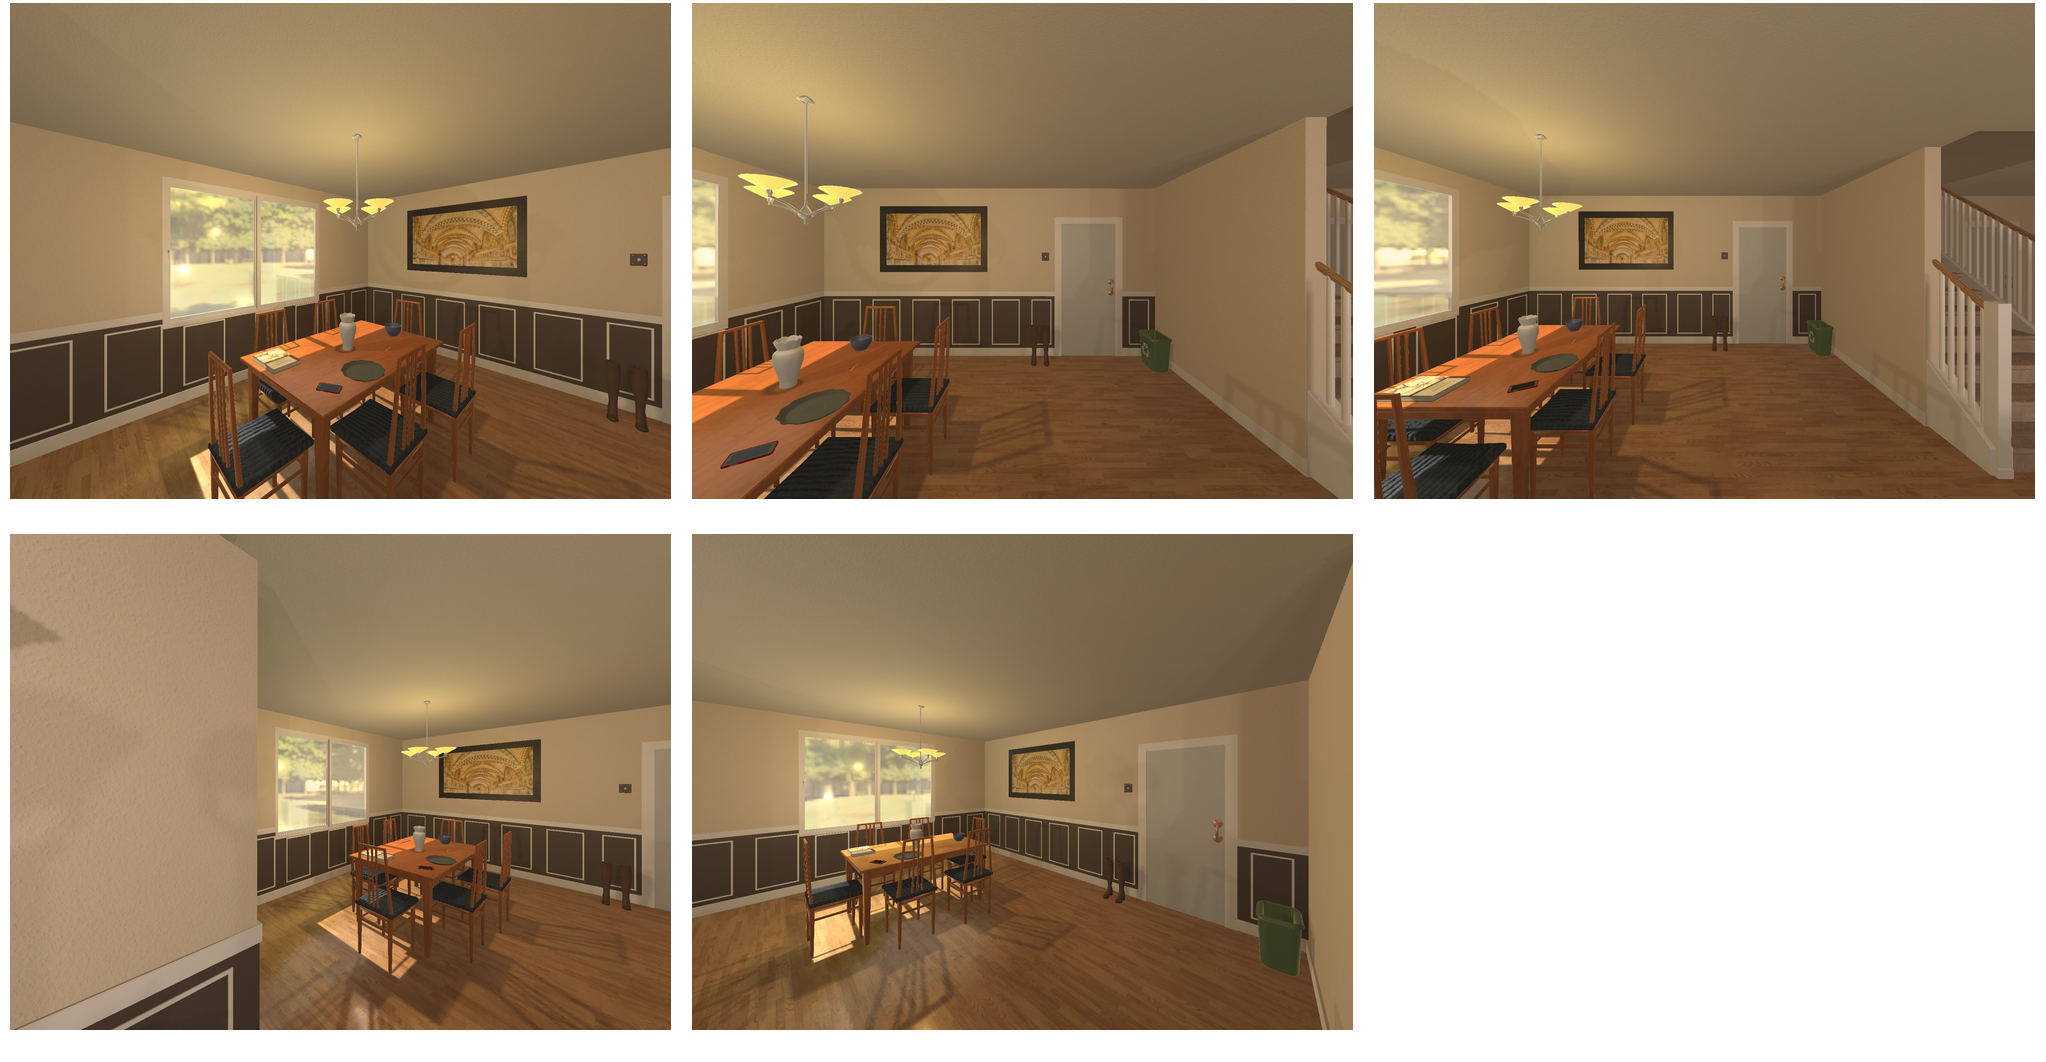Task instruction: Turn on the ceiling light.
Answer: {"task_instruction": "Turn on the ceiling light.", "nodes": ["ceiling light", "light switch"], "edges": [{"functional_relationship": "control", "object1": "light switch", "object2": "ceiling light", "spatial_relations": ["right_of", "lower_than", "in_front_of"], "is_touching": false}], "action_type": "press", "function_type": "device_control"}